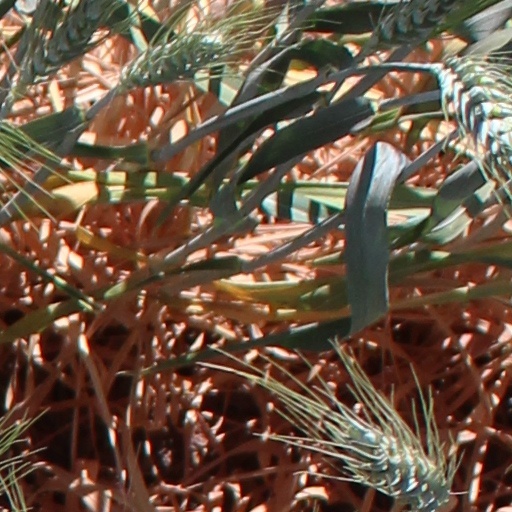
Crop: wheat